Efficient Basing-Grafenwöhr

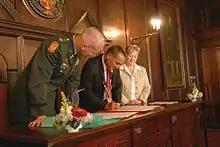
Colonel Brian Boyle, commander of U.S. Army Garrison Grafenwoehr, and the German city of Weiden Lord Mayor signed a partnership agreement on May 28, 2008

Efficient Basing Grafenwöhr (EBG) was a Seventh United States Army (USAREUR) initiative conducted in Grafenwöhr, Germany, from 2003 to 2011. The purpose was to consolidate command and control headquarters and six battalion-sized elements in support of Army and USAREUR transformation. The goal of the EBG initiative is to enhance training readiness, improve force protection, and provide new or renovated facilities and excellent quality-of-life facilities for Soldiers and families.